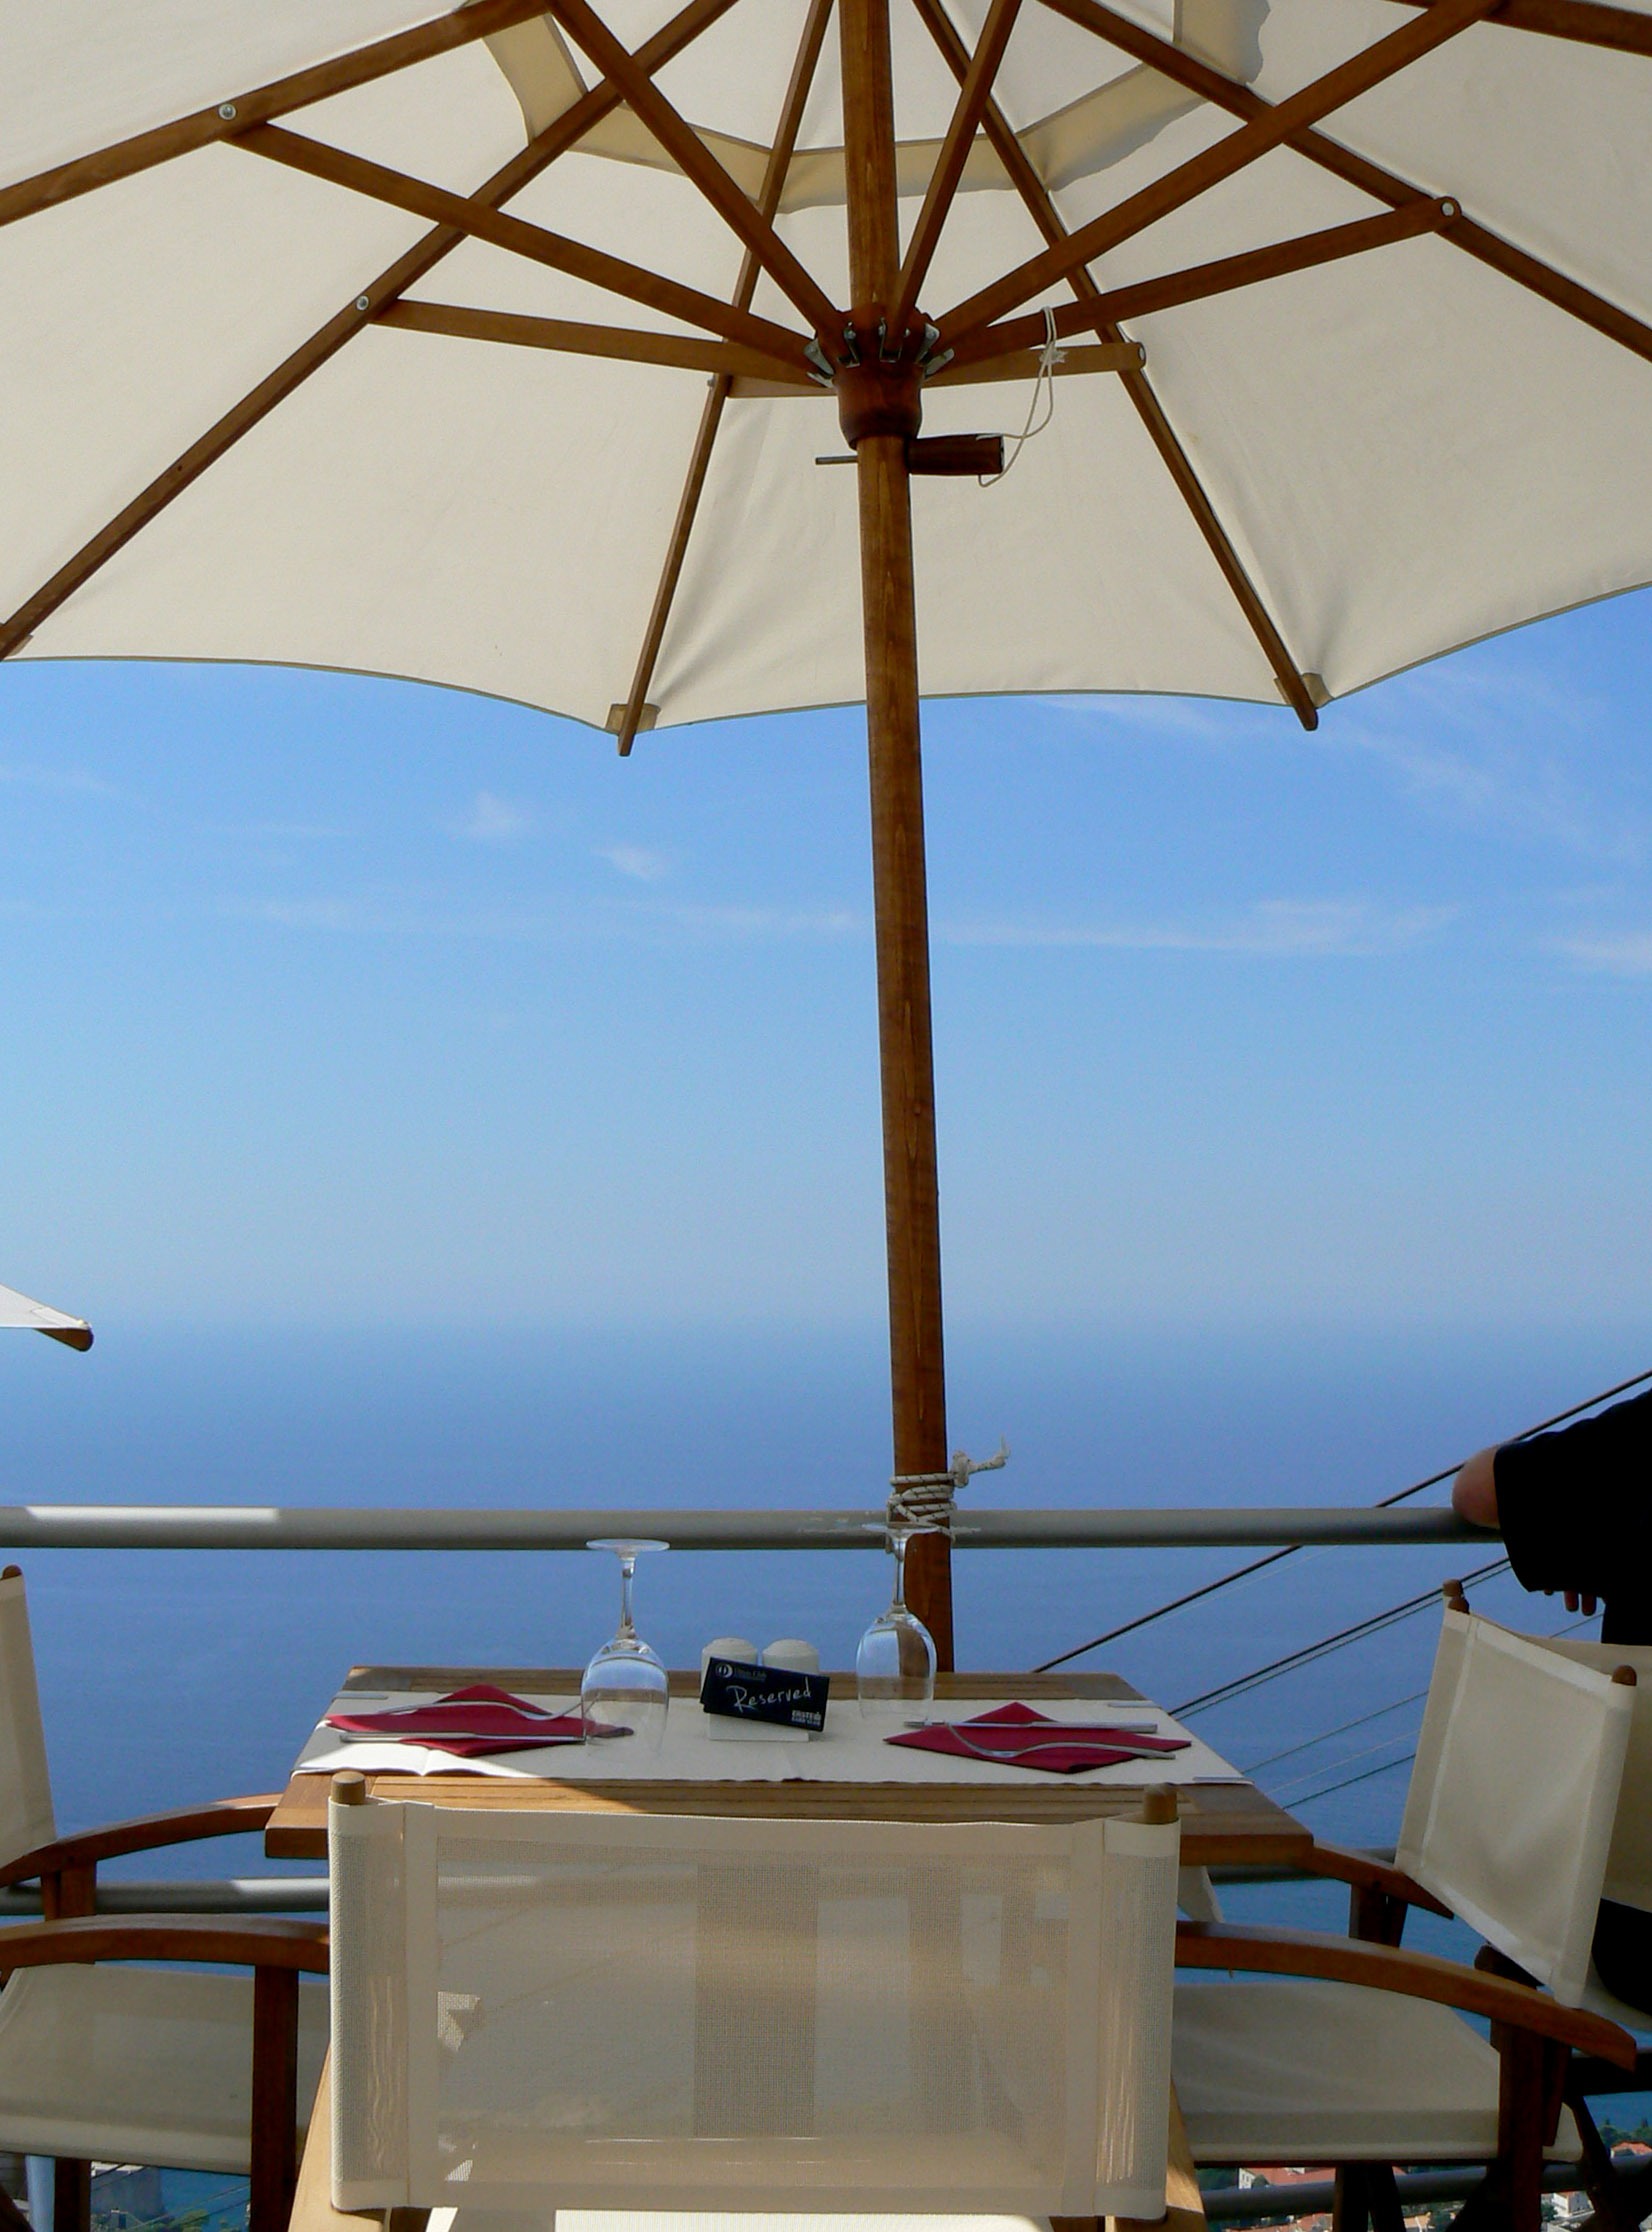
table, sea, water, sky, glass, view, roof, restaurant, vacation, celebration, ceiling, meal, umbrella, sitting, romance, romantic, celebrate, outdoors, luxury, dining, dinner, reserve, elegant, event, special, catering, occasion, setting, reserved, cuise, daylighting, honeymoon, reservation